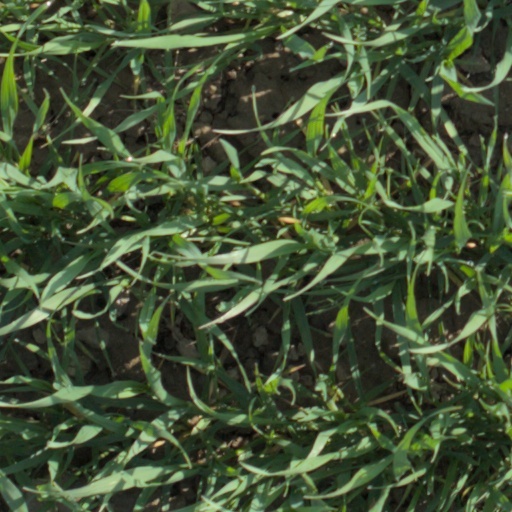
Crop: wheat